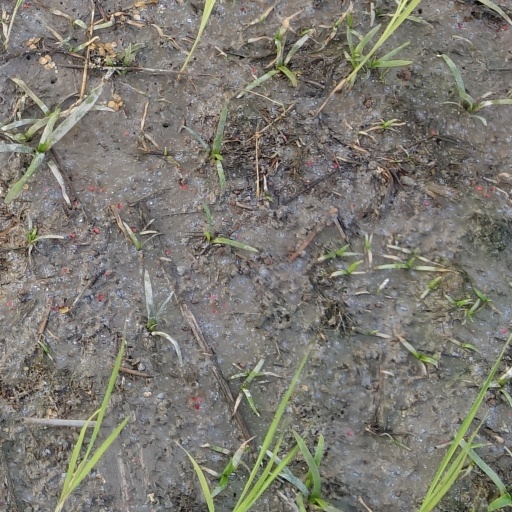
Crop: rice